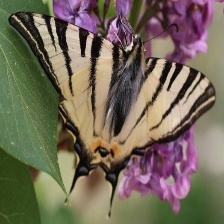
Species: SCARCE SWALLOW